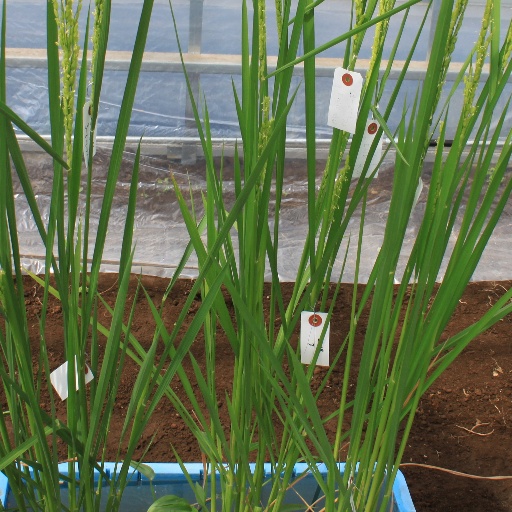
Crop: rice